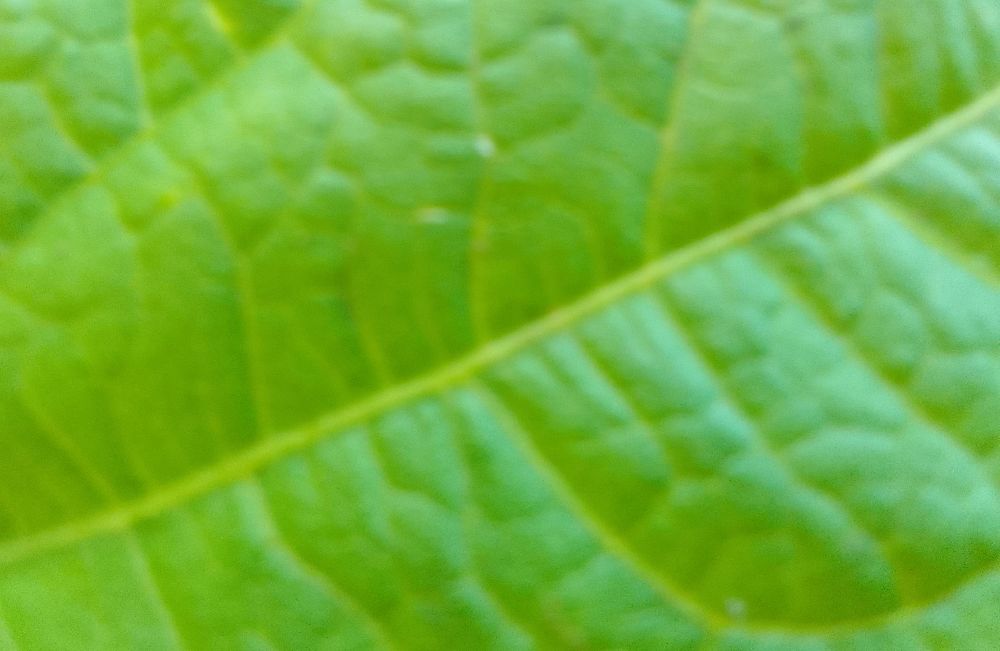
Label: healthy